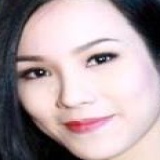
diễn viên Diệp Lâm Anh